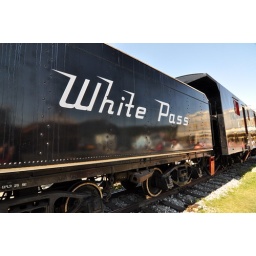
A White Pass and Yukon Route (WP&amp;amp;YR) train car in Skagway, Alaska.